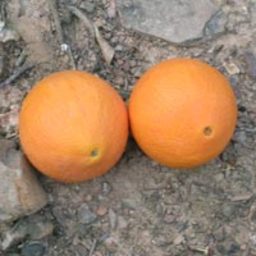
Label: peels